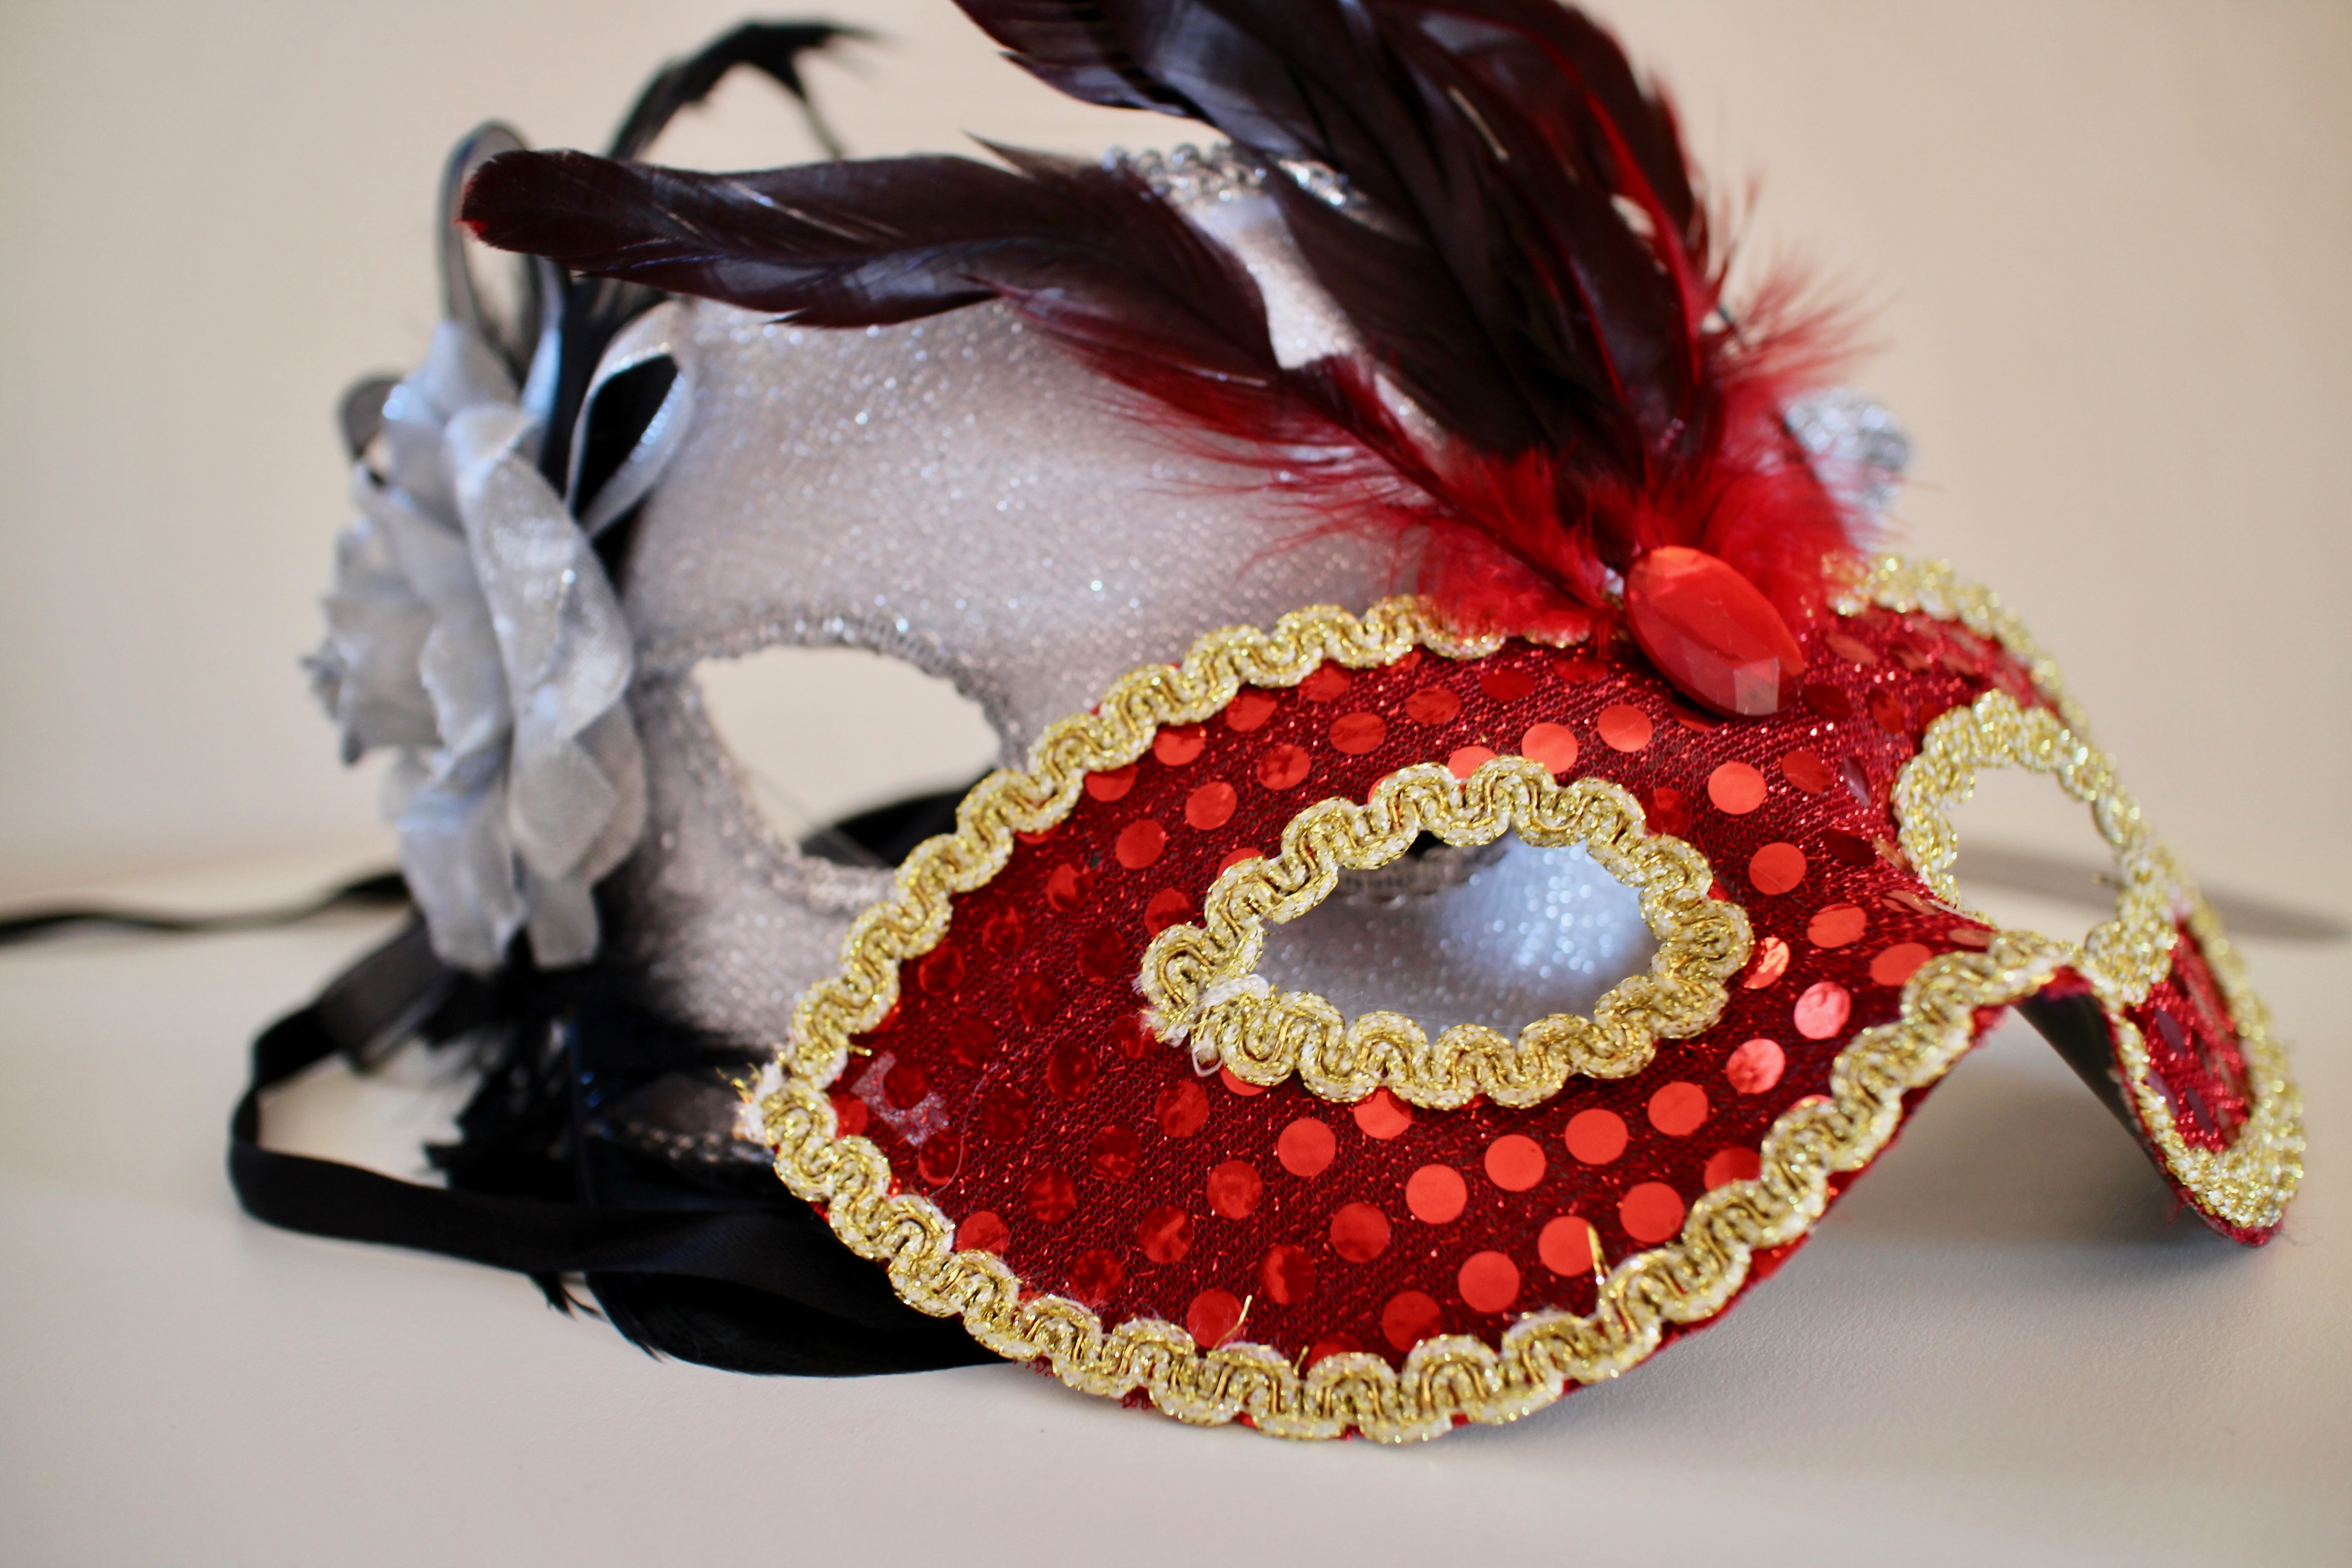
flower, pattern, red, carnival, clothing, celebrate, confetti, jewellery, crochet, art, mask, fun, disguise, organ, masks, costume, streamers, fashion accessory